W. Somerset Maugham

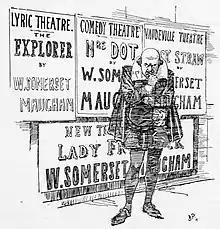
drawing of Shakespeare in front of theatre posters for four different plays by Maugham all running in the West End

Maugham later said that he made comparatively little money from this unprecedented theatrical achievement, but it made his reputation. "Punch" printed a cartoon of Shakespeare's ghost looking concerned about the ubiquity of Maugham's plays. Between 1908 and the outbreak of the First World War in 1914, Maugham wrote a further eight plays, but his stage successes did not completely distract him from writing novels. His supernatural thriller "The Magician" (1908) had a principal character modelled on Aleister Crowley, a well-known occultist. Crowley took offence and wrote a critique of the novel in "Vanity Fair", charging Maugham with "varied, shameless and extensive" plagiarism.